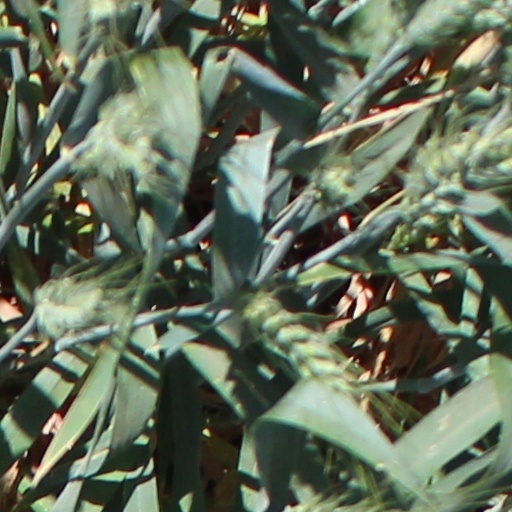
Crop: wheat